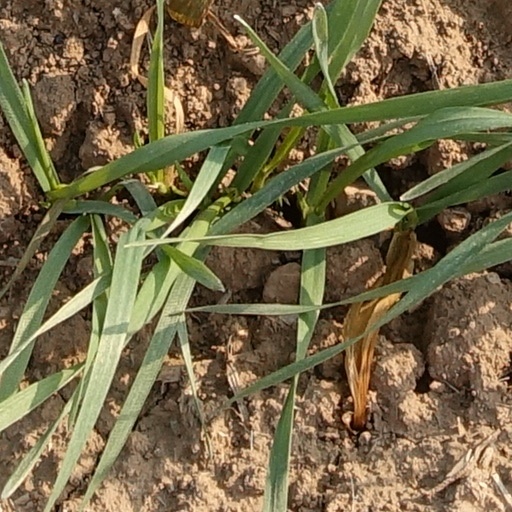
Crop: wheat